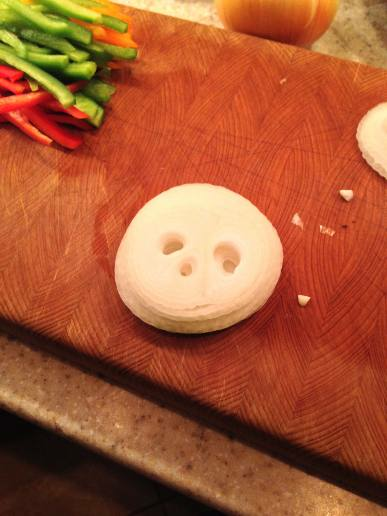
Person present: No